Maius

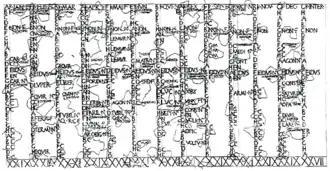
Drawing of the fragmentary "Fasti Antiates", a pre-Julian calendar showing "Maius" (abbreviated "MAI") at the top of the fifth column

By the late 2nd century AD, extant calendars no longer show days marked with these letters, probably in part as a result of calendar reforms undertaken by Marcus Aurelius. Days were also marked with nundinal letters in cycles of "A B C D E F G H", to mark the "market week" (these are omitted in the table below).